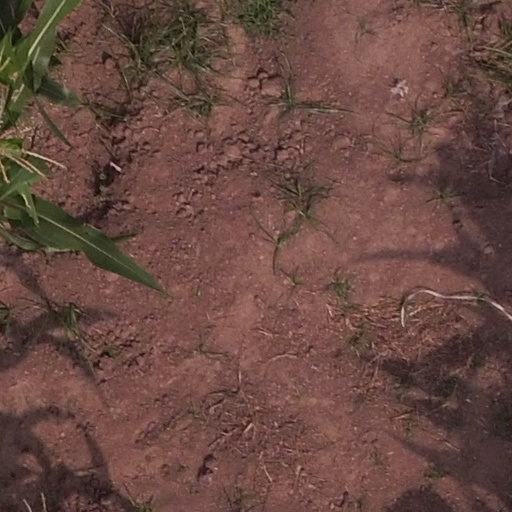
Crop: maize; corn